Lucky Lilac

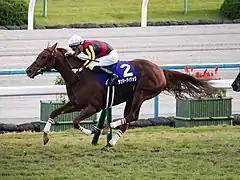
Lucky Lilac wins the Queen Elizabeth II Cup in 2019

Lucky Lilac returned from her summer break to contest the Grade 2 Fuchu Himba Stakes over 1800 metres at Tokyo on 14 October and finished third behind Scarlet Color and Frontier Queen. Christophe Soumillon took over from Ishibashi for the filly's next race, the Grade 1 Queen Elizabeth II Cup on 10 November at Kyoto in which she started the 4.4/1 third choice in the betting behind the three-year-olds Loves Only You and Chrono Genesis. Her other fifteen opponents included Crocosmia, Scarlet Color and Frontier Queen. She settled on the inside in mid division as Crocosmia set the pace from Loves Only You, before making rapid progress in the straight, overtaking Crocosmia 100 metres from the finish and winning by one and a quarter lengths. After the race Soumillon said "I was very confident when I saw how good she was in training but today she was even better. She was really concentrating and I saw she was reacting very fast... The pace was not very fast so I thought it would be a little bit hard to make up ground, but finally I took the option to stay in the inside and she really quickened well and at the 200-meter marker when I saw the gap was still open".